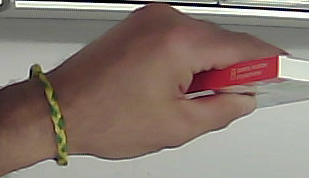
Product: kinder_chocolate